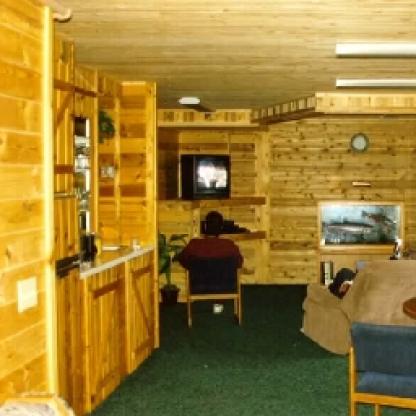
Scene: Indoor